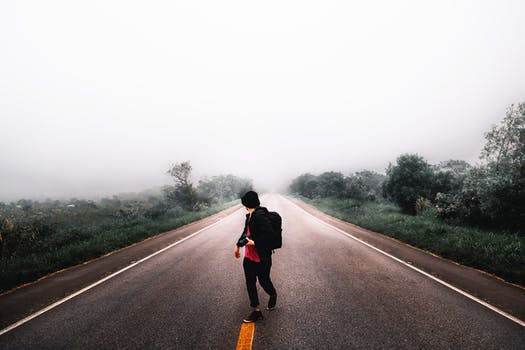
Label: No Watermark